Bagrat IV of Georgia

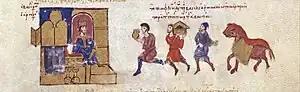
Georgian ambassadors presenting gifts to Emperor Romanos Argyros.

In 1033, the royal court faced another dynastic trouble, this time with Bagrat's half-brother Demetrius, a son of George I of his second marriage with Alda of Alania. Demetrius and Alda lived in Anakopia, a fortress in Abkhazia, which had been bequeathed to them by the late king George I. Although an attempt by some great nobles to exploit Demetrius' possible aspirations to the throne in their opposition to Bagrat's rule failed, the Georgian court's efforts to win his loyalty also went in vain. Threatened by Bagrat, the dowager queen Alda defected to the Byzantines and surrendered Anakopia to the emperor Romanos III who honored her son Demetrius with the rank of "magistros".